Mohun Bagan Super Giant

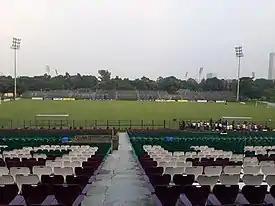
Mohun Bagan Ground in 2018

A multi-purpose stadium owned by the Government of West Bengal under Youth Affairs and Sports Department, the VYBK primarily hosts football matches, apart from occasional track and field events. The stadium was built in 1984, predominately for matches like Kolkata Derby that featured attendance too huge for the grounds in Maidan to accommodate.